Kevin W. Mangum

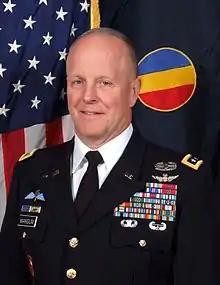

Kevin Wayne Mangum (born October 6, 1960) is a retired United States Army lieutenant general who last served as deputy commander and chief of staff, United States Army Training and Doctrine Command (TRADOC). He is a 1982 graduate of the United States Military Academy. He previously commanded the United States Army Aviation Center of Excellence.